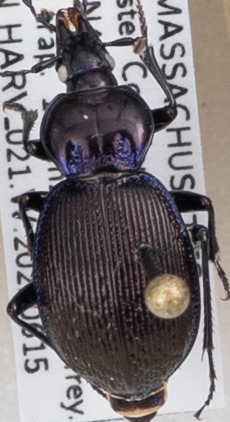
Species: Sphaeroderus stenostomus lecontei
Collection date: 2022-06-15
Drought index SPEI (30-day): -0.988
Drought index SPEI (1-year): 0.728
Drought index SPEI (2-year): -0.39